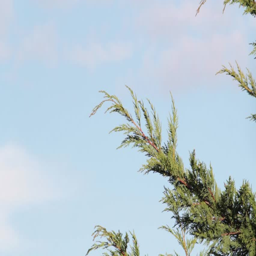
view of some tree branches moving on the wind with a commercial passenger airplane flying across an idyllic white cloudy blue sky .